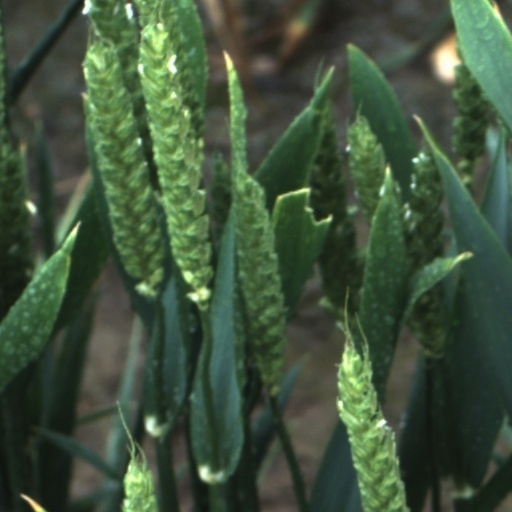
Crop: wheat